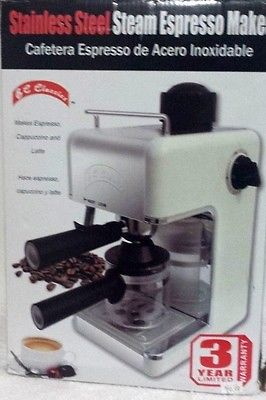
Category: coffee maker